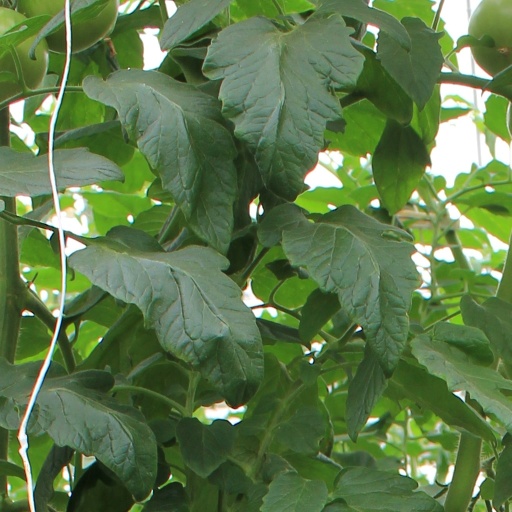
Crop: tomato